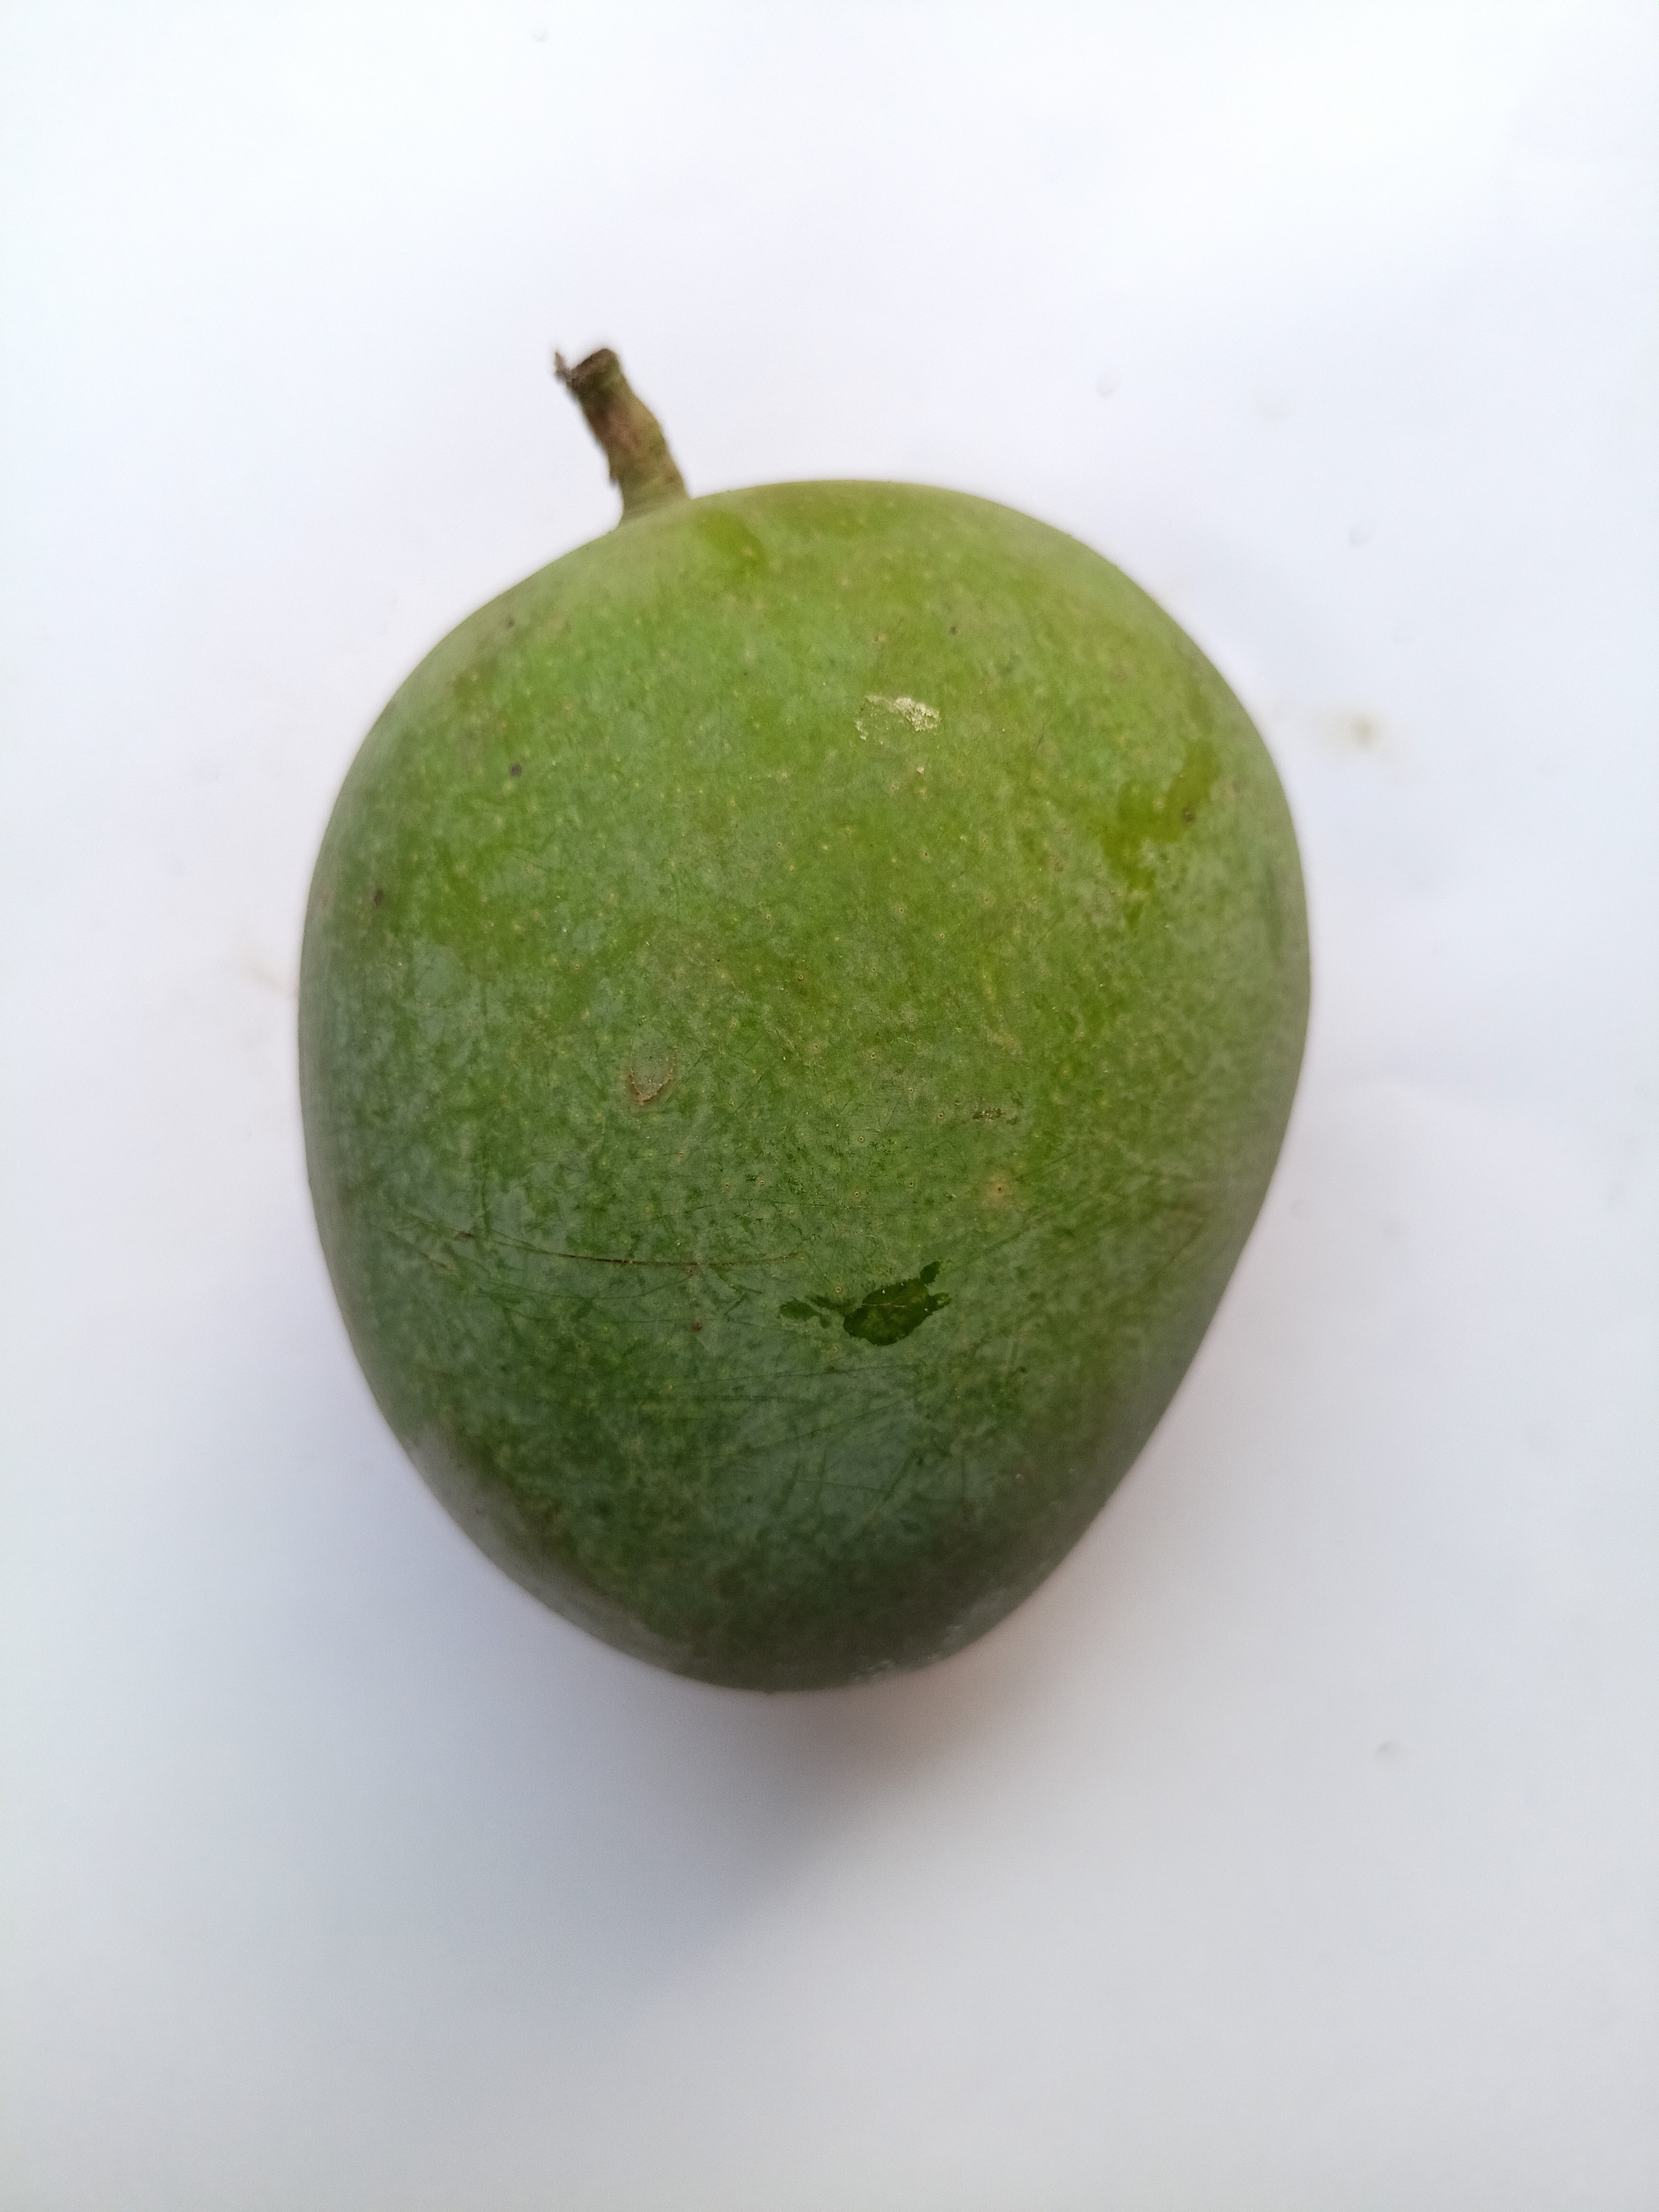
Mango variety: GopalBhog